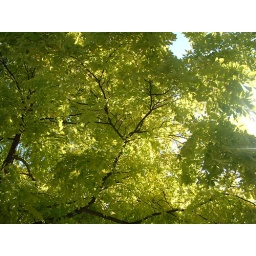
The golden tree in Camden